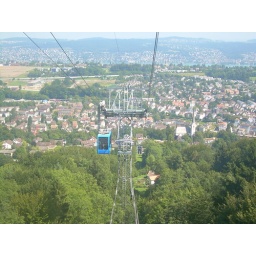
Cable cars travel up and down the mountains in Zurich